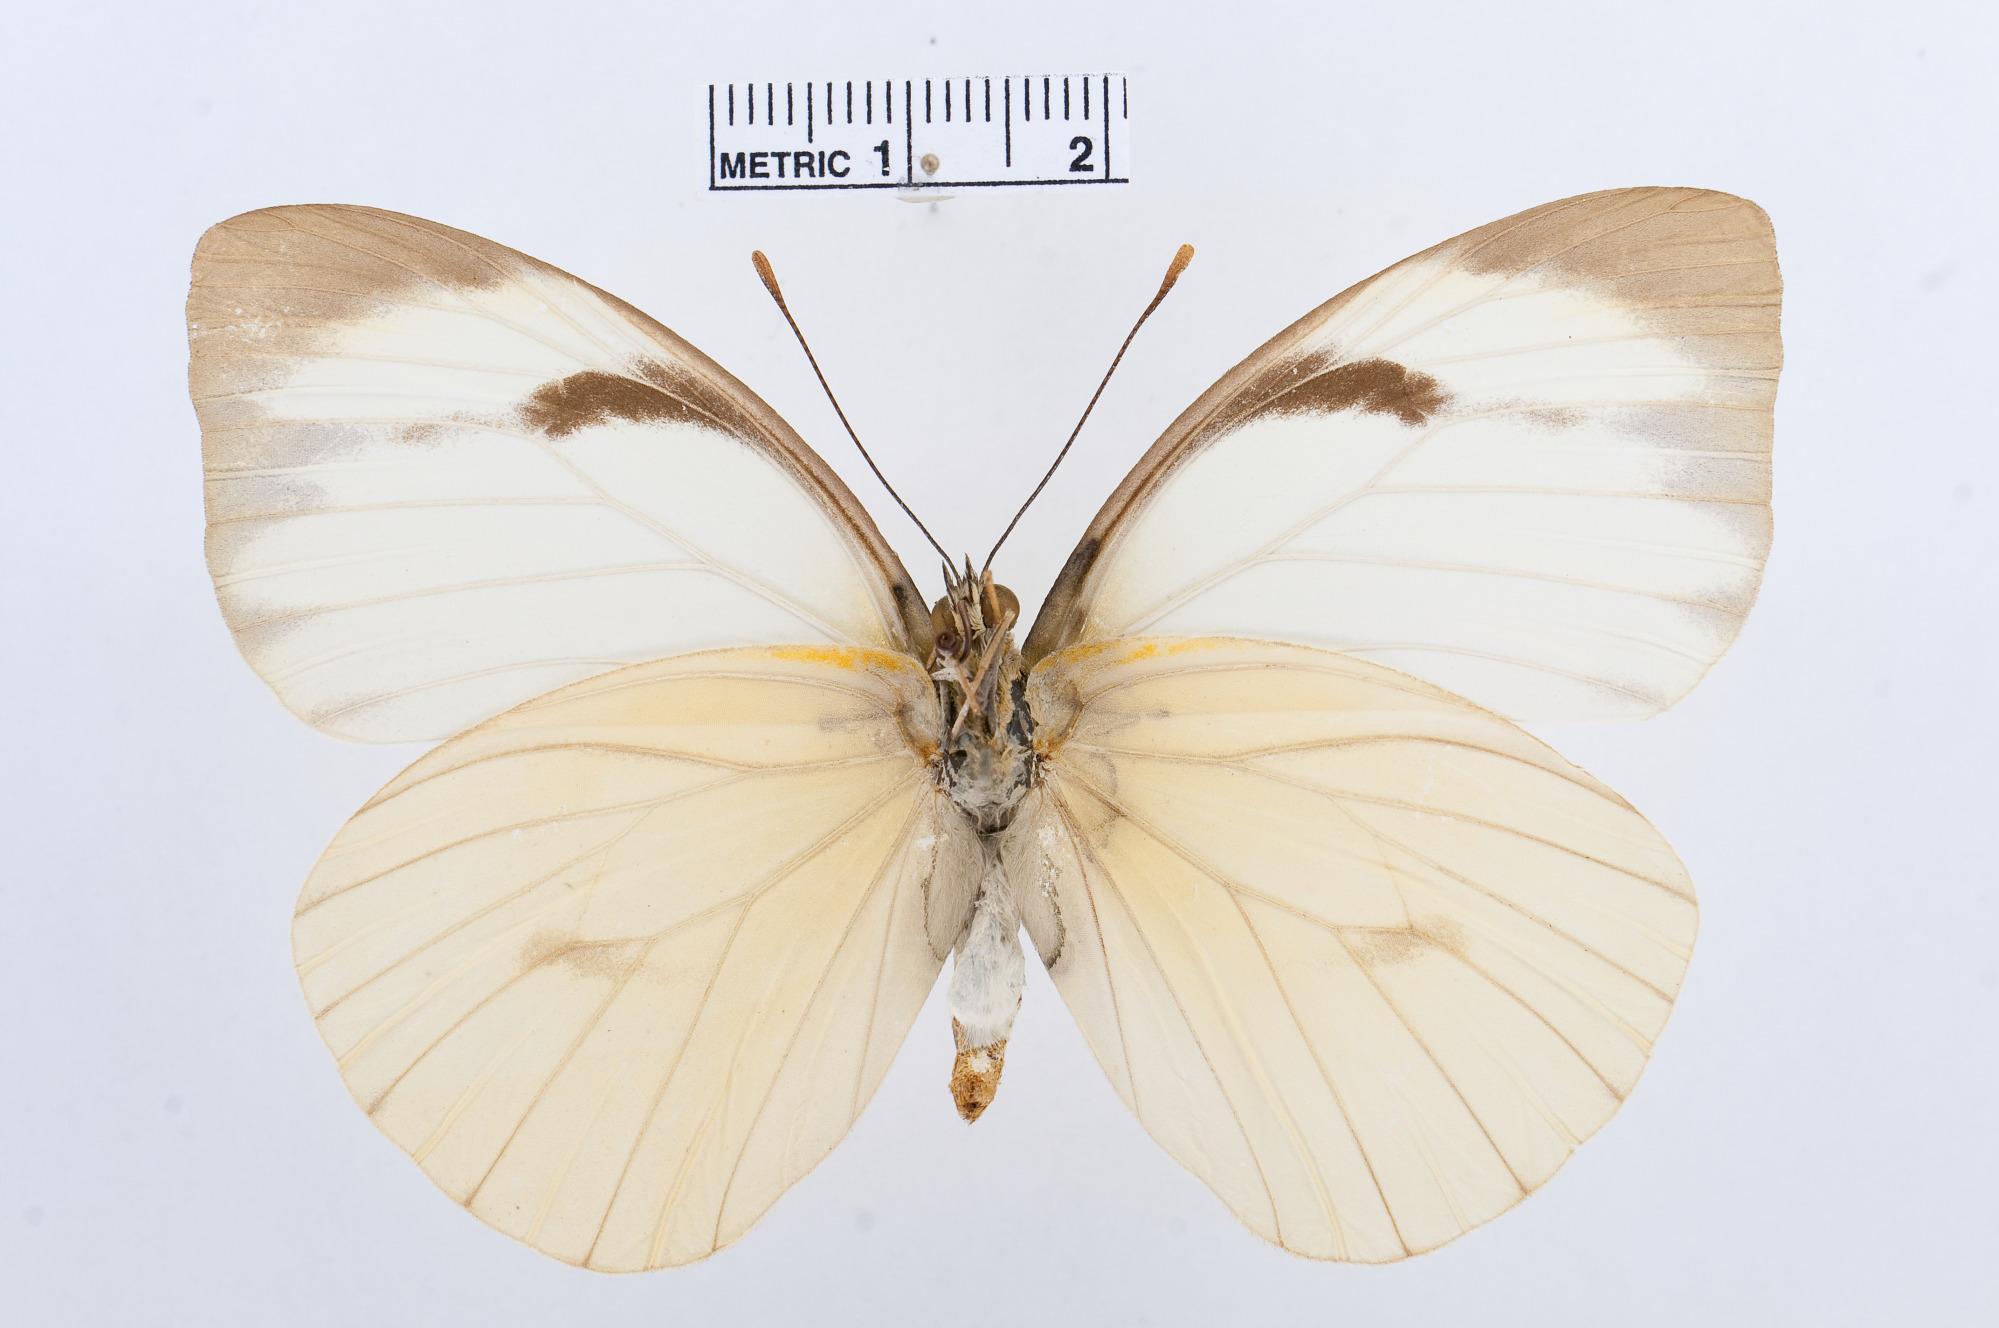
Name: Ganyra phaloe
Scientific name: Ganyra phaloe
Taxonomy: Animalia, Arthropoda, Hexapoda, Insecta, Lepidoptera, Pieridae, Pierinae